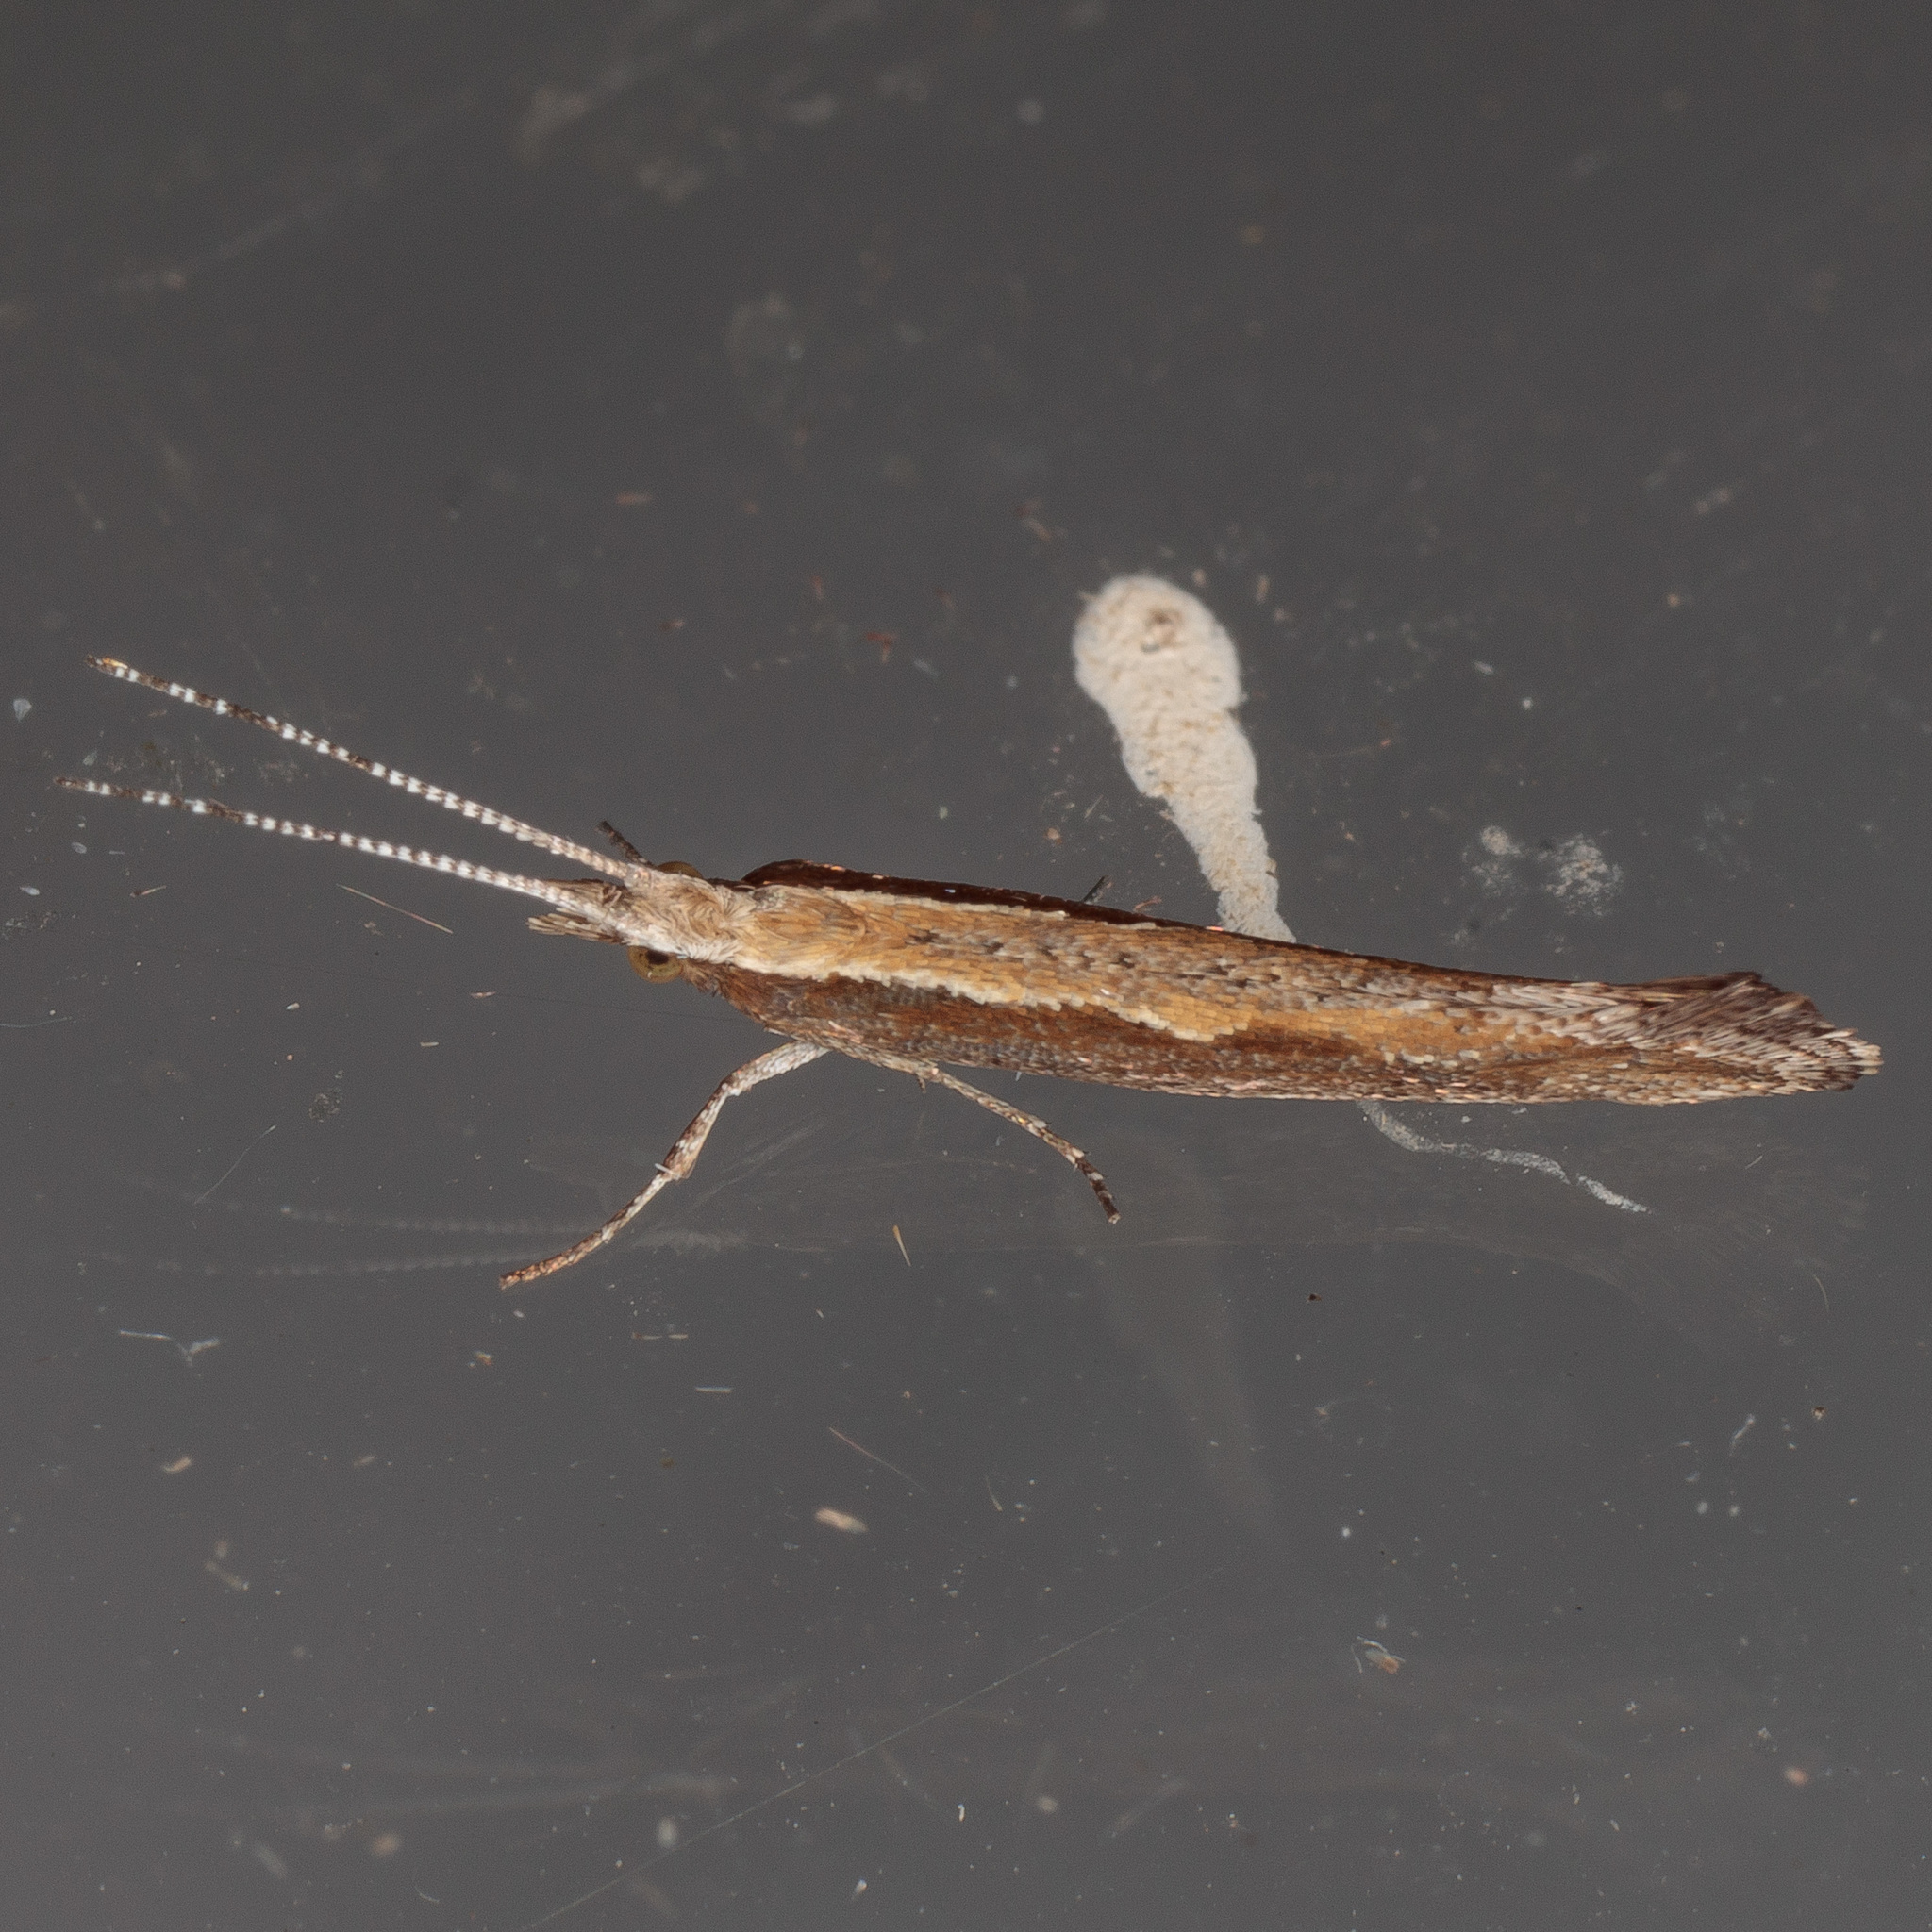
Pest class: diamondback_moth